419 series

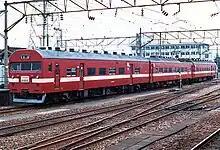
419 series in original JNR livery in the late 1980s

The 419 series sets were converted from surplus former 583 series sleeping car EMUs and entered service from the start of the revised timetable in March 1985.